Oslo West Station

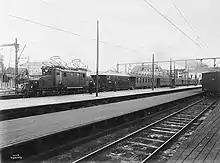
Oslo V in 1922, just after electrification; train hauled by NSB El 1

On 13 April 1921, the restaurant was taken over by Norsk Spisevognselskap, after it had received a renovation, which was completed on 1 May. In 1922, the company and Narvesen opened two kiosks at the station. After the station was partially destroyed on 2 February 1942, it remained closed until 1 June.